Henrietta Maria of France

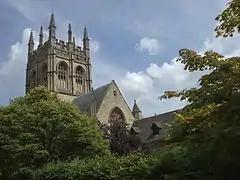
Merton College chapel, which became Henrietta Maria's private chapel while she was based in Oxford during the Civil War.

Henrietta Maria spent the autumn and winter of 1643 in Oxford with Charles, where she attempted, as best she could, to maintain the pleasant court life that they had enjoyed before the war. The queen lived in the Warden's lodgings in Merton College, adorned with the royal furniture which had been brought up from London. The queen's usual companions were present: Denbigh, Davenant, her dwarves; her rooms were overrun by dogs, including Mitte. The atmosphere in Oxford was a combination of a fortified city and a royal court, and Henrietta Maria was frequently stressed with worry.